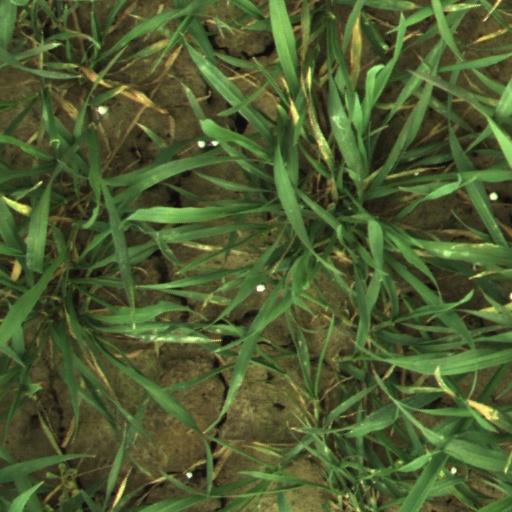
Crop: wheat